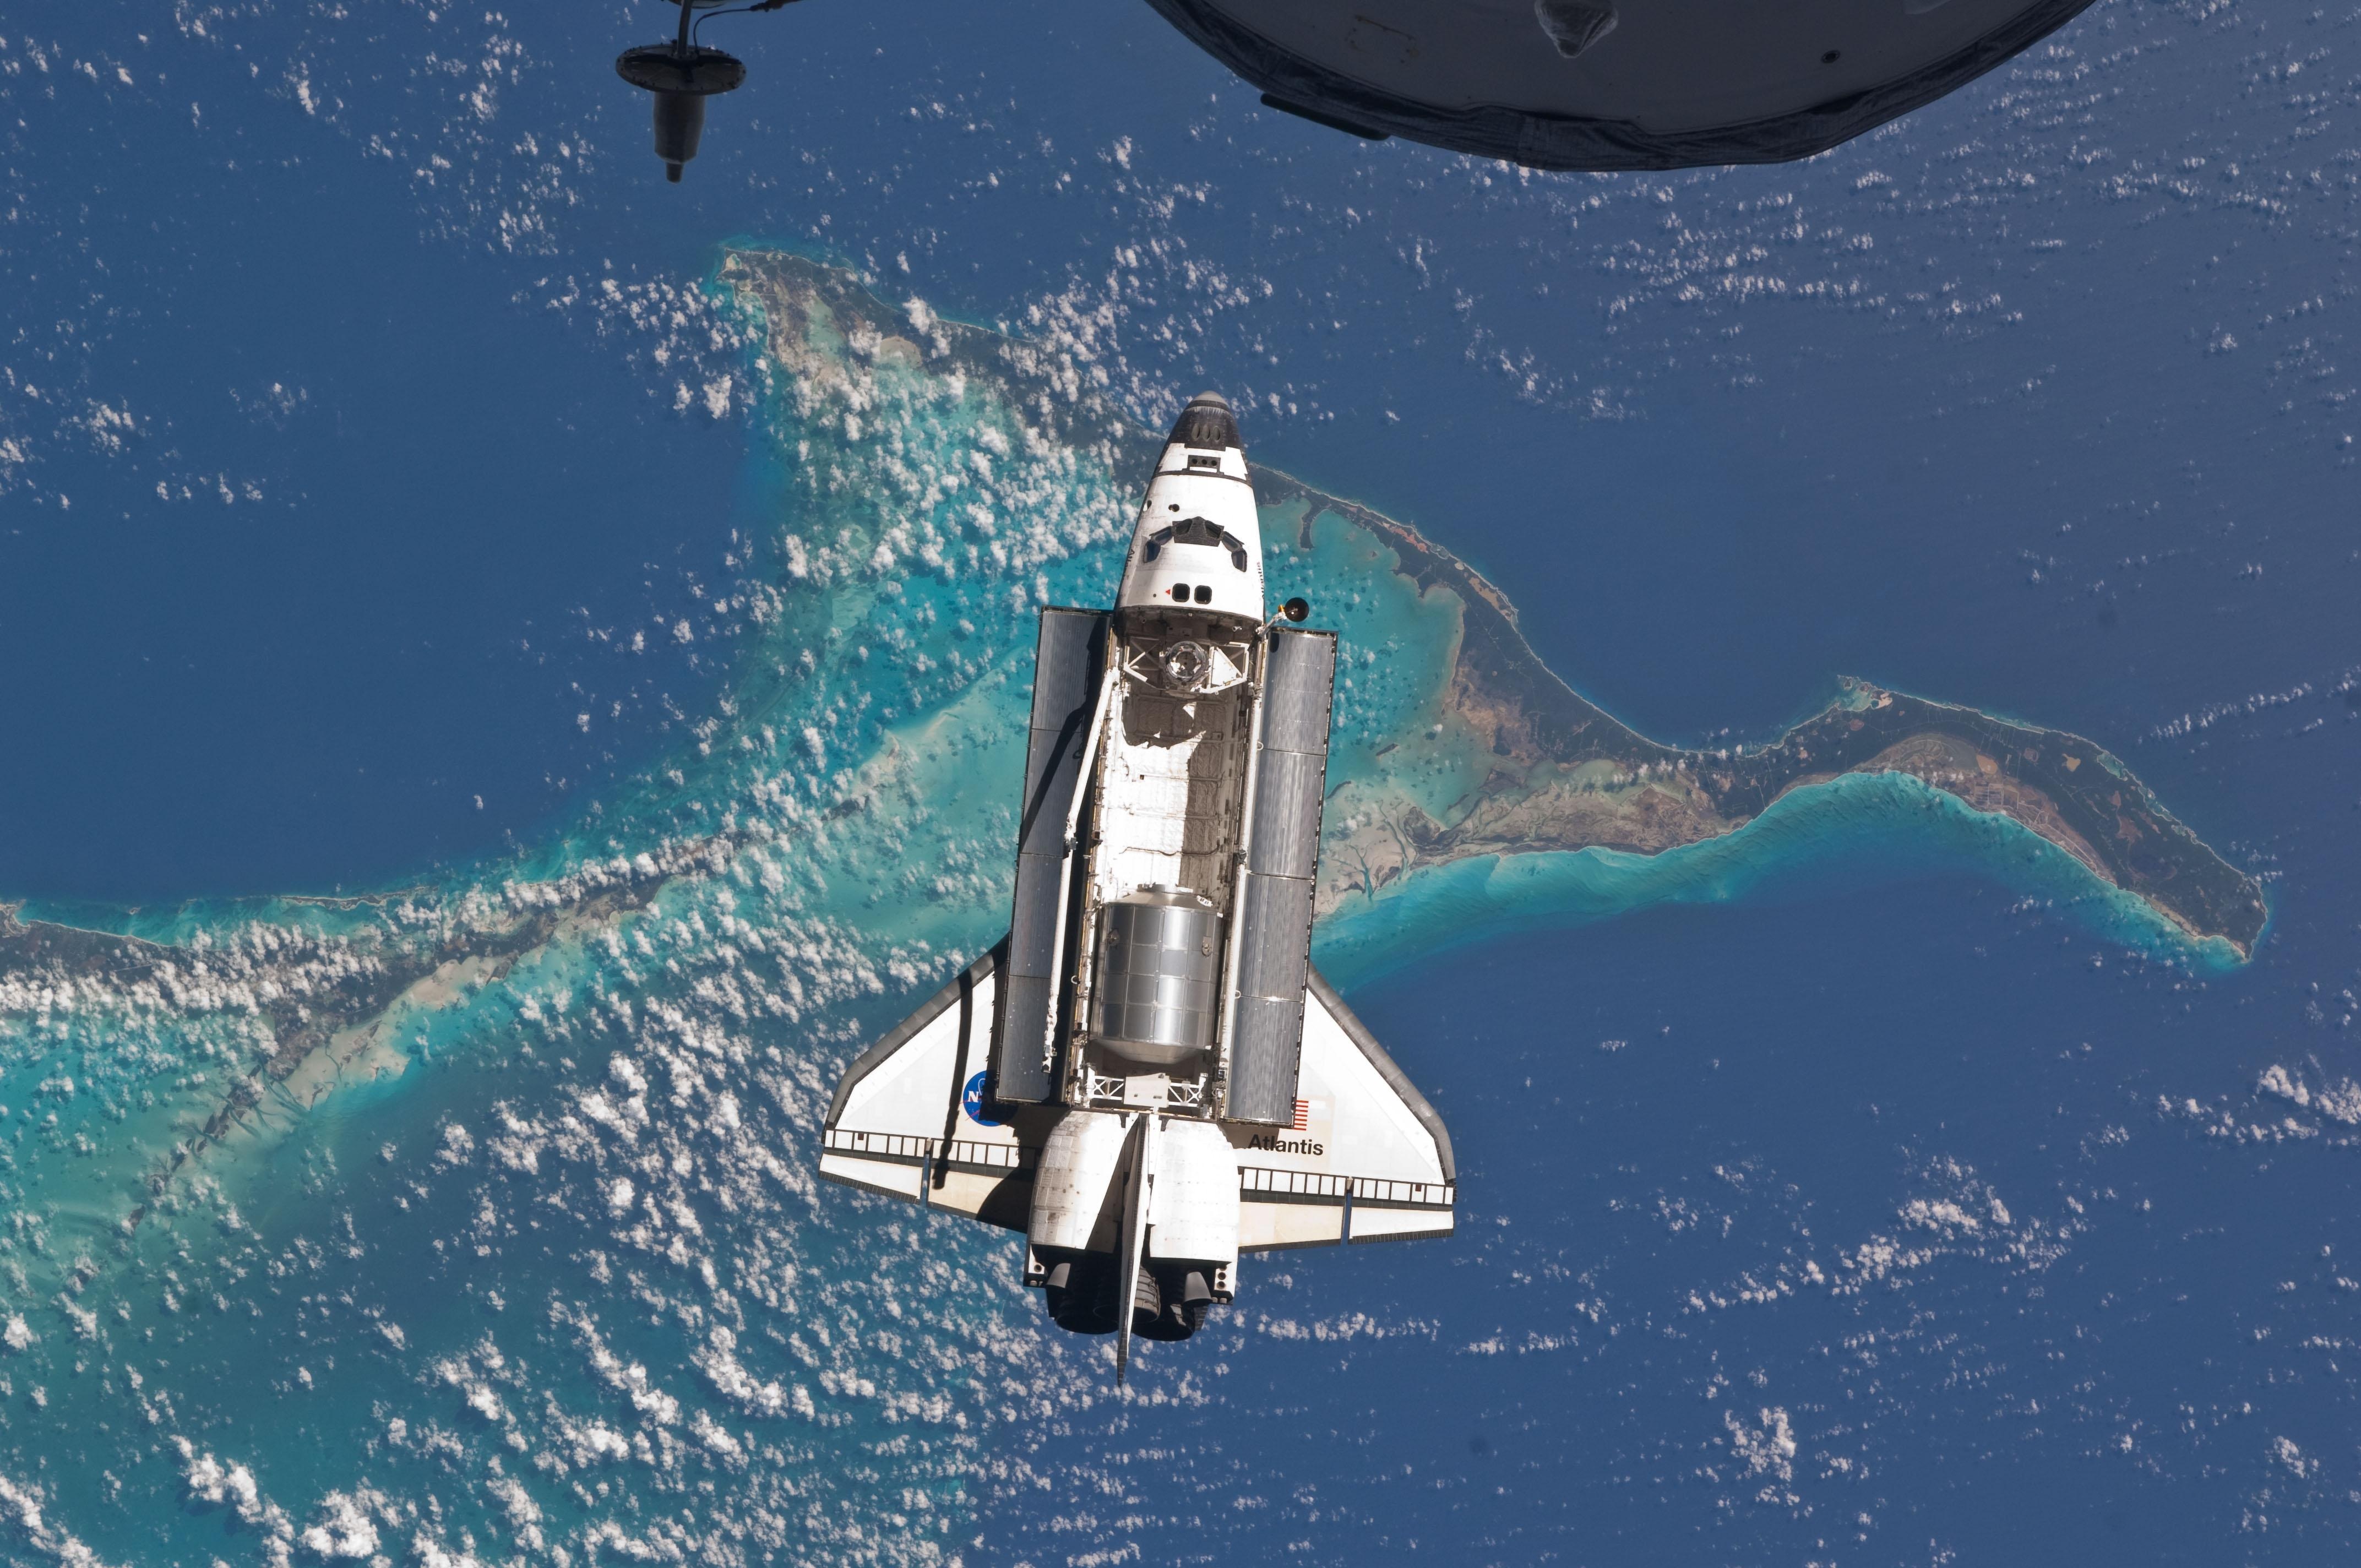
wind, vehicle, astronaut, exploration, screenshot, iss, spacecraft, docking, space station, atmosphere of earth, space shuttle atlantis